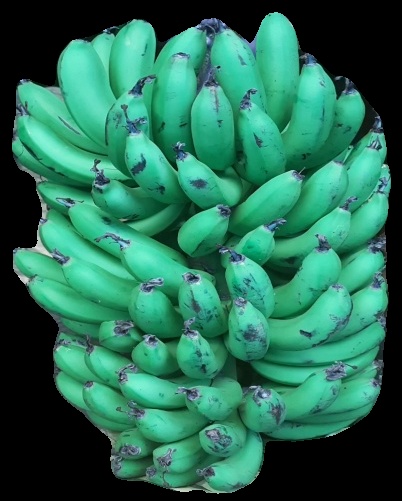
Variety: pachbale
Grade: grade1